Western Washington University

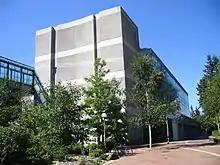
Chemistry Building

WWU's prized collection of outdoor and indoor public art sculptures is a major presence on its campus. The collection, funded by the Washington State Arts Commission, the National Endowment for the Arts, and private donations, includes 36 works: Founded in 1960, the collection includes large-scale works by James FitzGerald, Isamu Noguchi, Robert Morris, Mark di Suvero, Anthony Caro, Nancy Holt, Beverly Pepper, Richard Serra, Donald Judd and Bruce Nauman, among others.